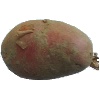
Label: Potato Red 1